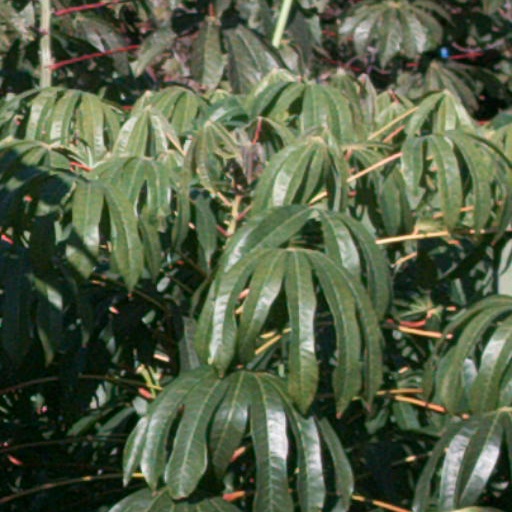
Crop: cassava